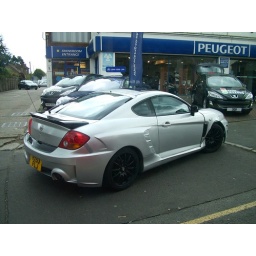
2003 Hyundai Tiburon/ Hyundai Coupe Se 1975ccSeen through the window of the 492 bus stuck in traffic in The Brent, Dartford, Kent